Javed Ahmed Khan

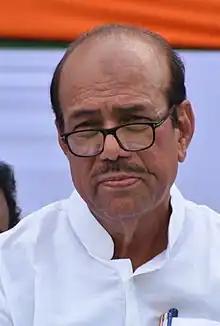
Javed Khan in March, 2023

Javed Ahmed Khan is an Indian politician from the All India Trinamool Congress (TMC) party and the present Minister for Disaster Management in the Government of West Bengal. He is also an MLA, elected from the Kasba constituency in the 2011 West Bengal state assembly election. He is politician of the All India Trinamool Congress (TMC) party. He is a long-standing politician. Born in 1956, Javed Ahmed Khan completed a Bachelor of Commerce (Hons.) from St. Xavier's College, Kolkata in 1978. Khan got involved in public service.